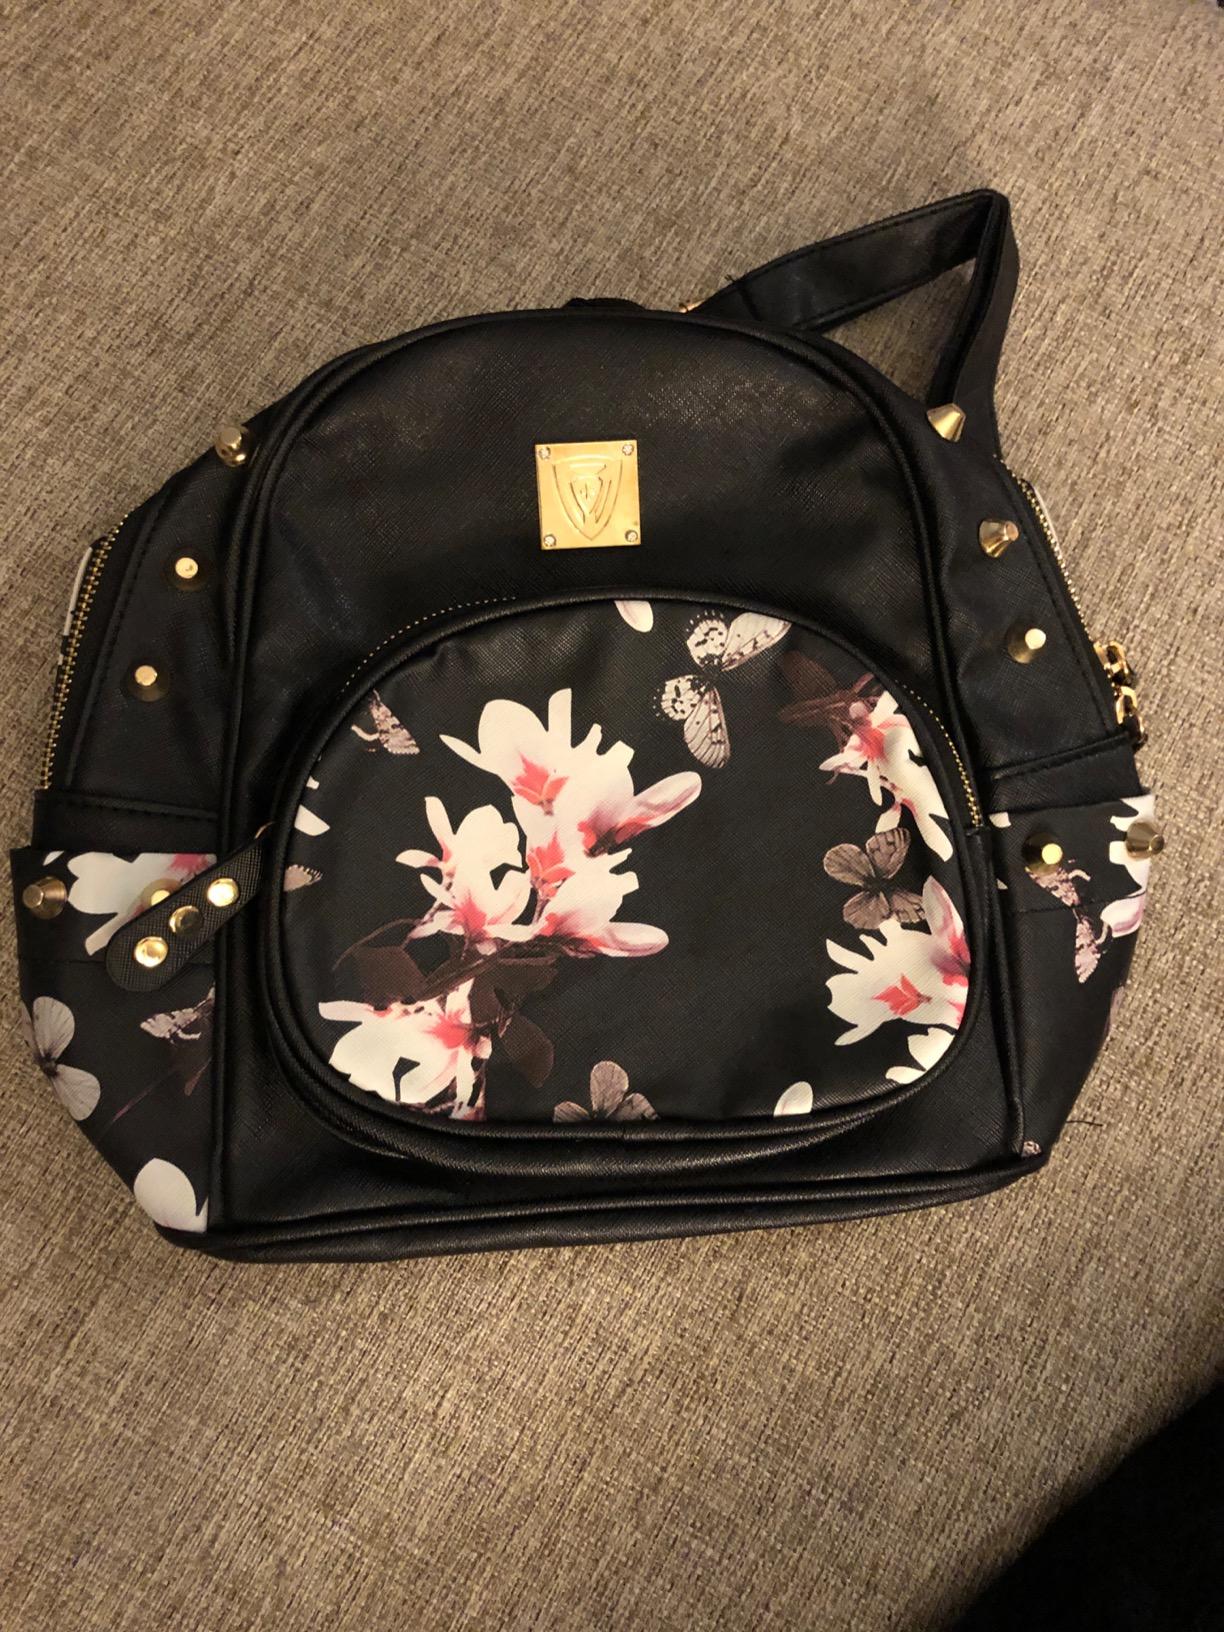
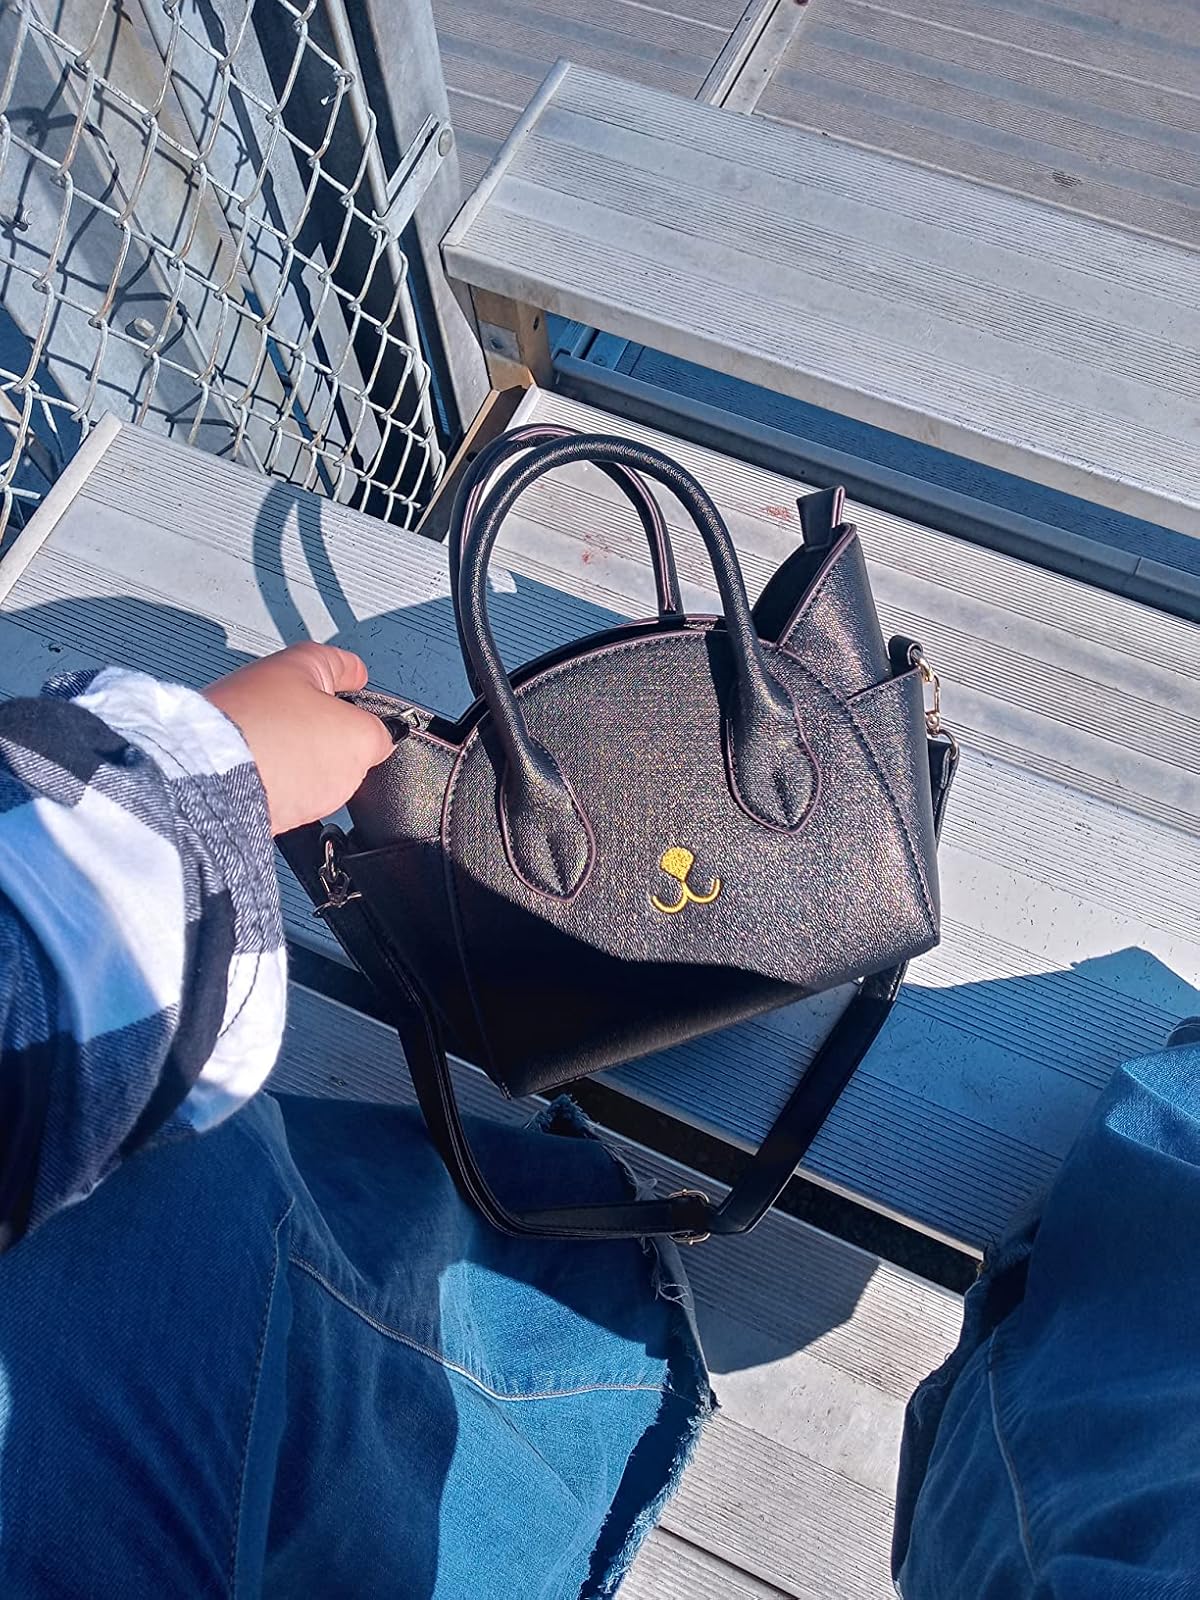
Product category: accessories_handbag
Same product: no